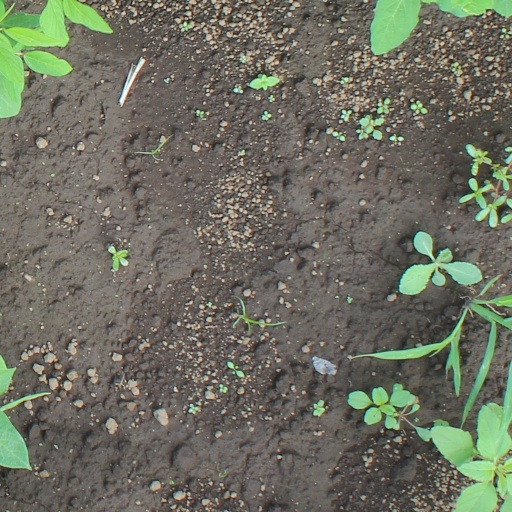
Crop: soybean